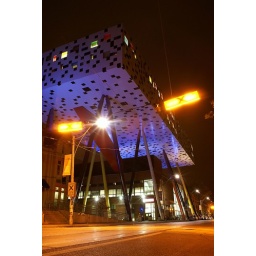
The ugly box in the sky has grown to become an institution of The Grange